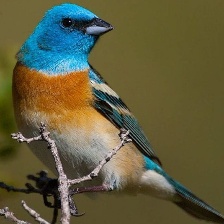
Species: LAZULI BUNTING
Scientific name: PASSERINA AMOENA
ImageNet parent category: indigo_bunting